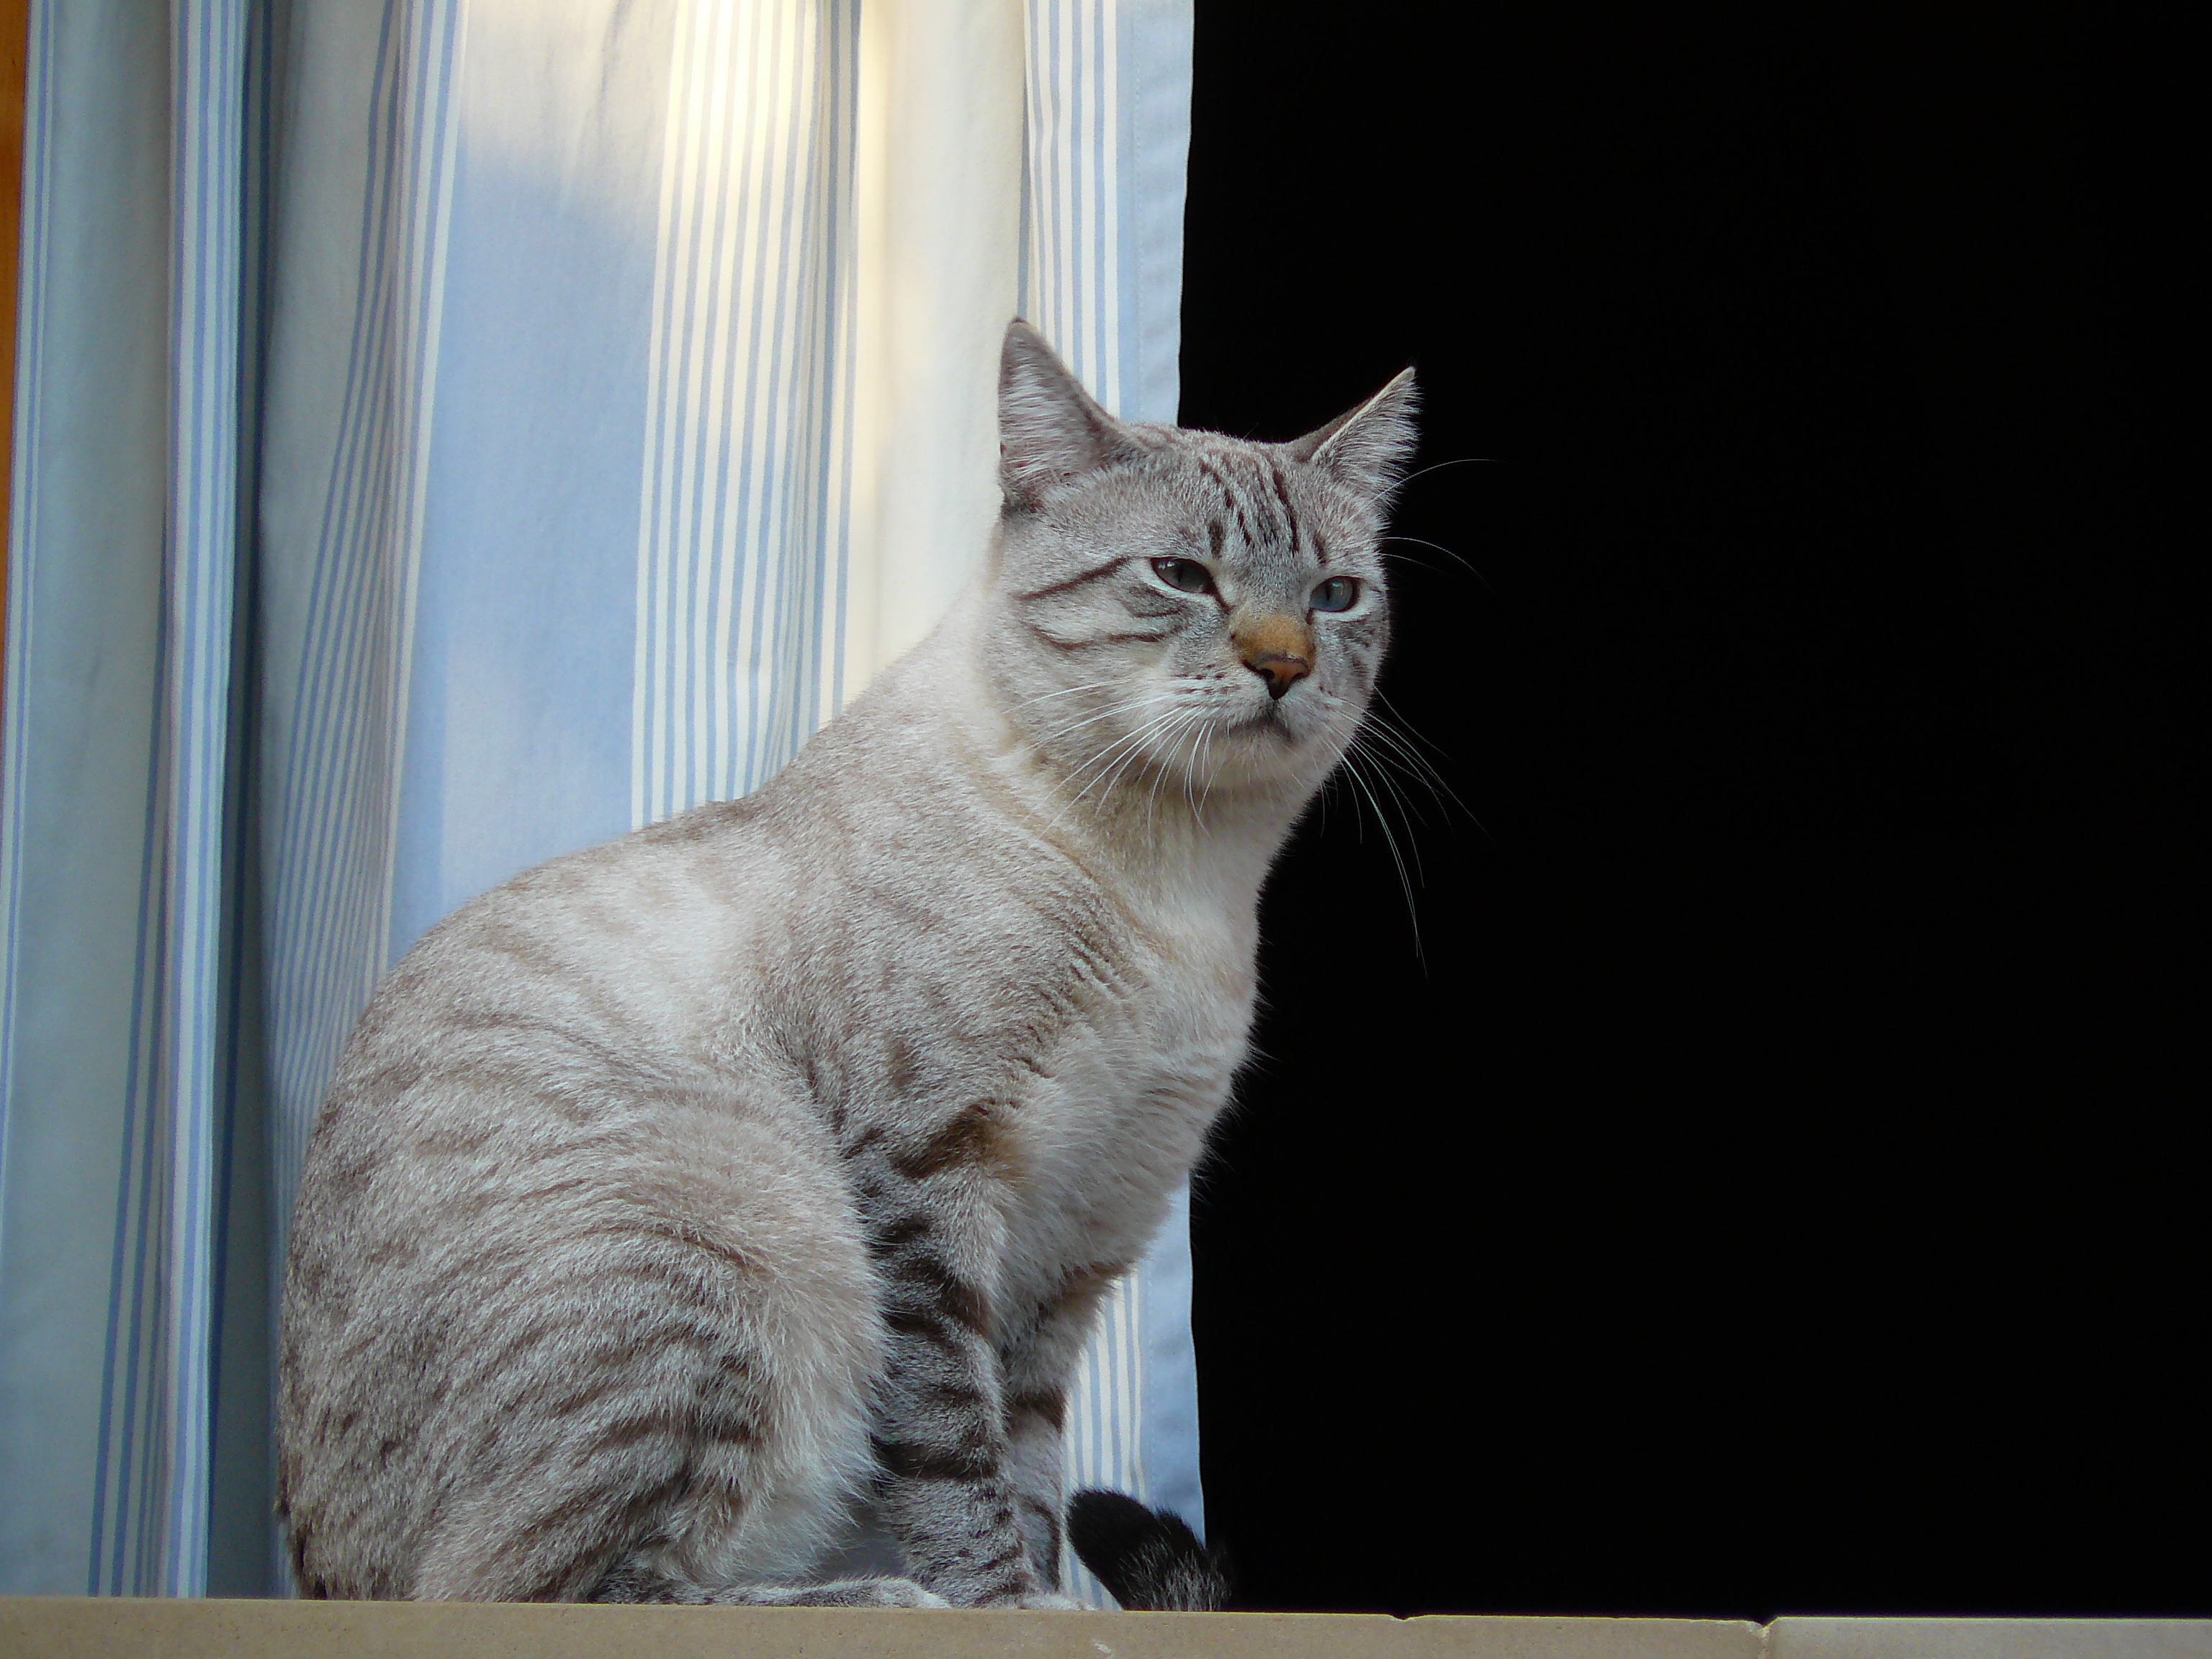
window, animal, pet, fur, relax, cat, curtain, mammal, facial expression, fauna, sit, nose, eyes, whiskers, adidas, animals, head, vertebrate, expression, wait, curtains, animal world, domestic cat, wildlife photography, animal portrait, mackerel, tiger cat, cat face, european shorthair, small to medium sized cats, cat like mammal, carnivoran, domestic short haired cat, pixie bob